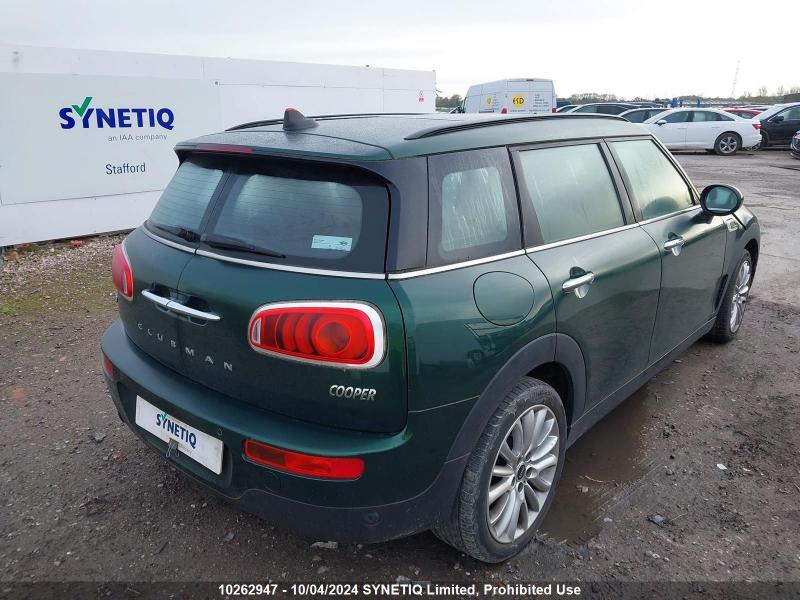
Aucun dommage détecté.
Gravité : aucun